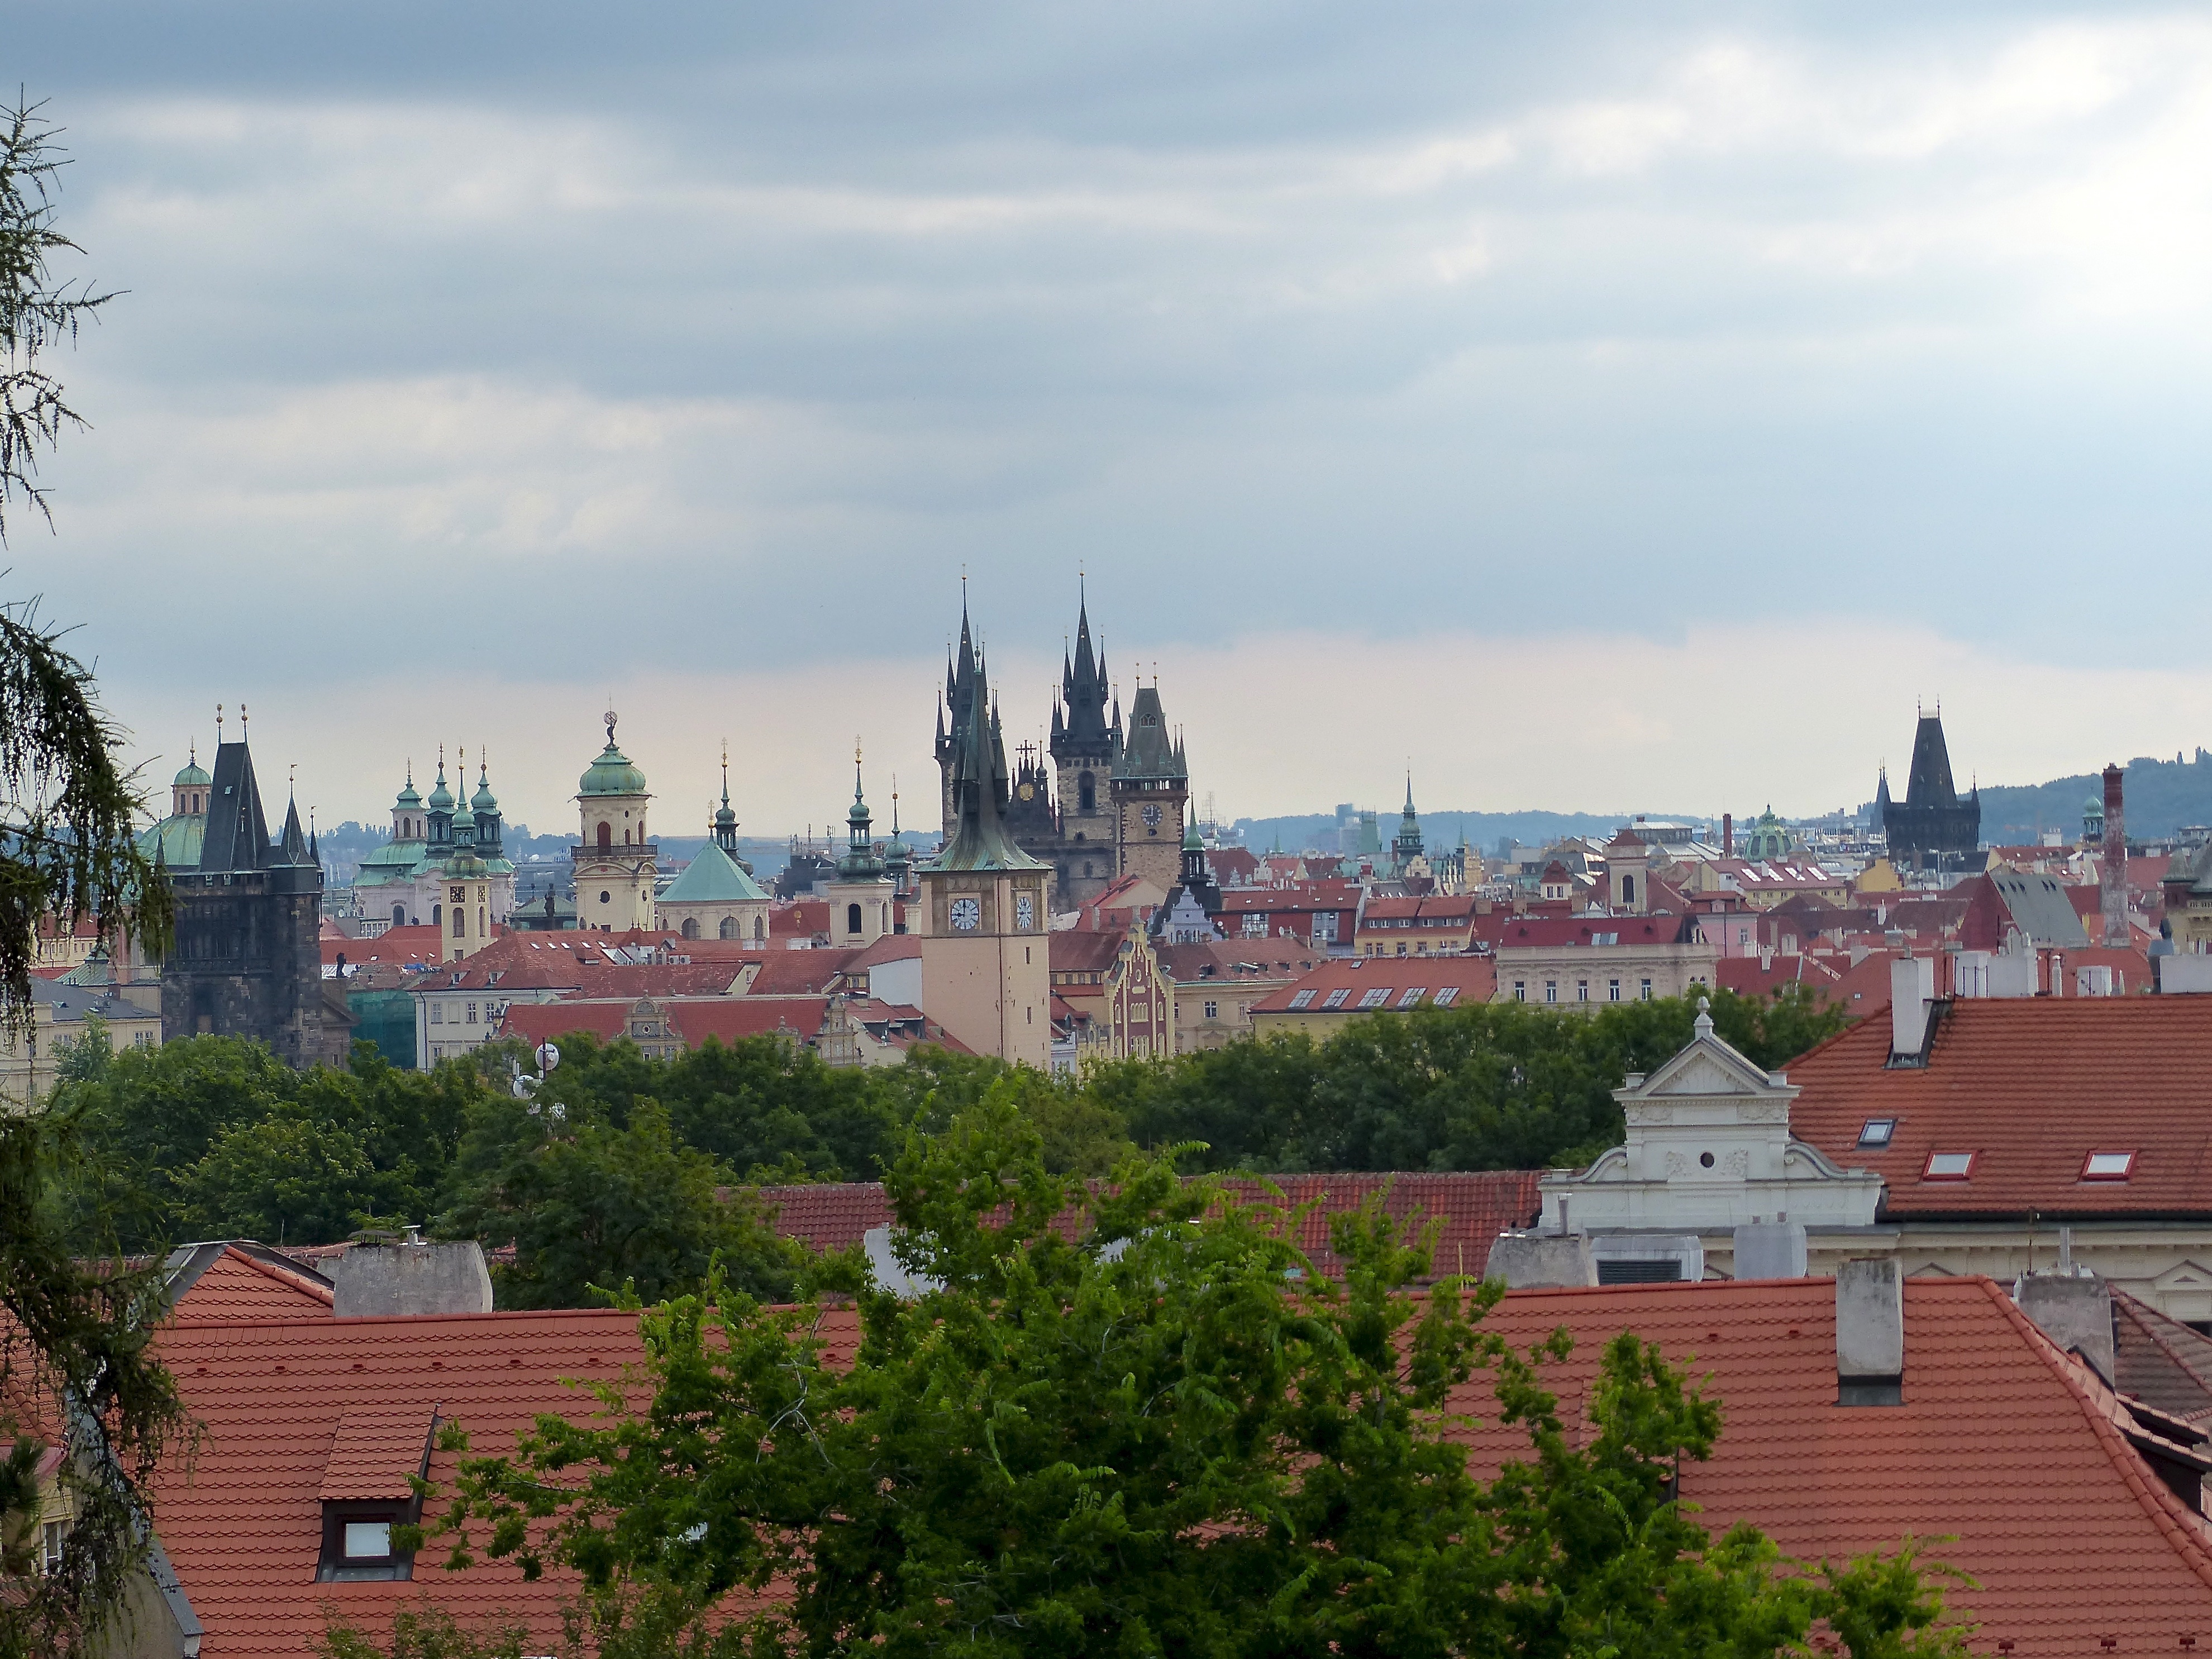
skyline, town, chateau, palace, city, cityscape, panorama, downtown, vacation, travel, europe, park, landmark, church, cathedral, prague, tourism, place of worship, spires, town square, republic, czech, cesko, praha, petrin, neighbourhood, urban area, human settlement